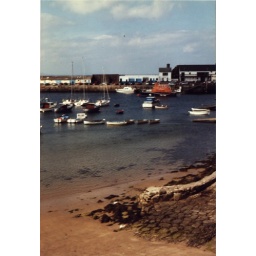
golden sand in Portrush harbour